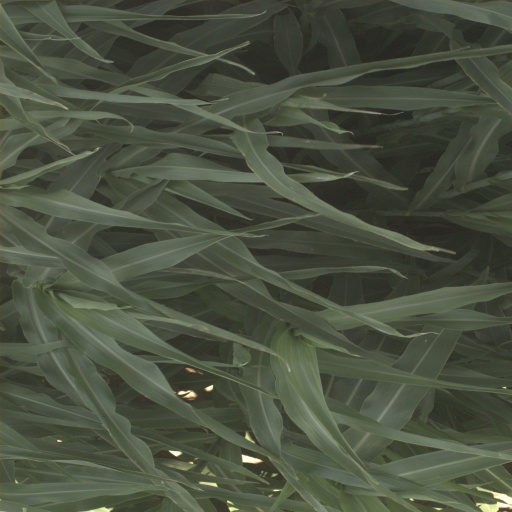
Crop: sorghum